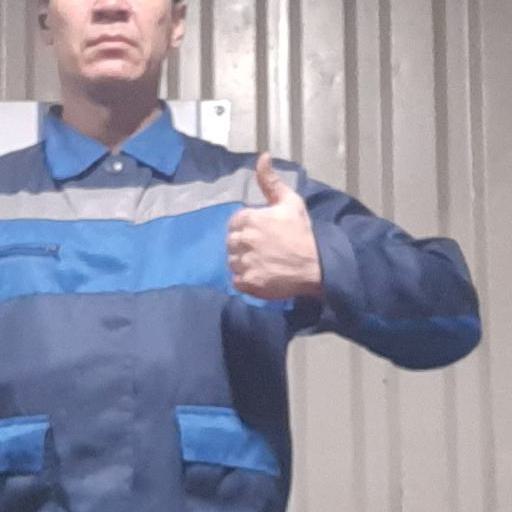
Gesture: like